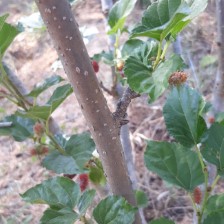
Variety: ChiangMai60